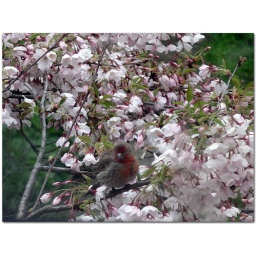
the little house finch in the cherry tree right out my bedroom window!